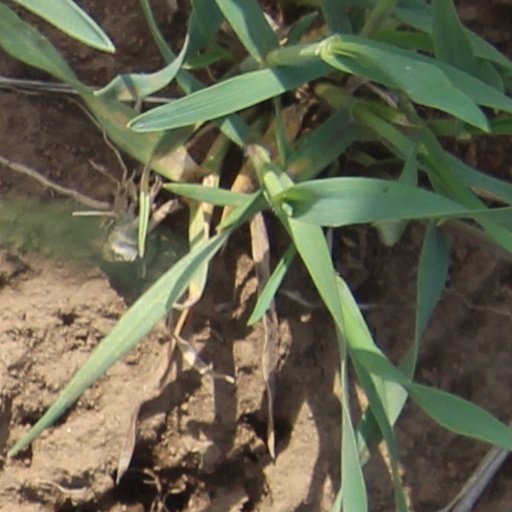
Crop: wheat